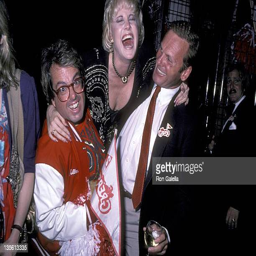
actors attend the premiere party